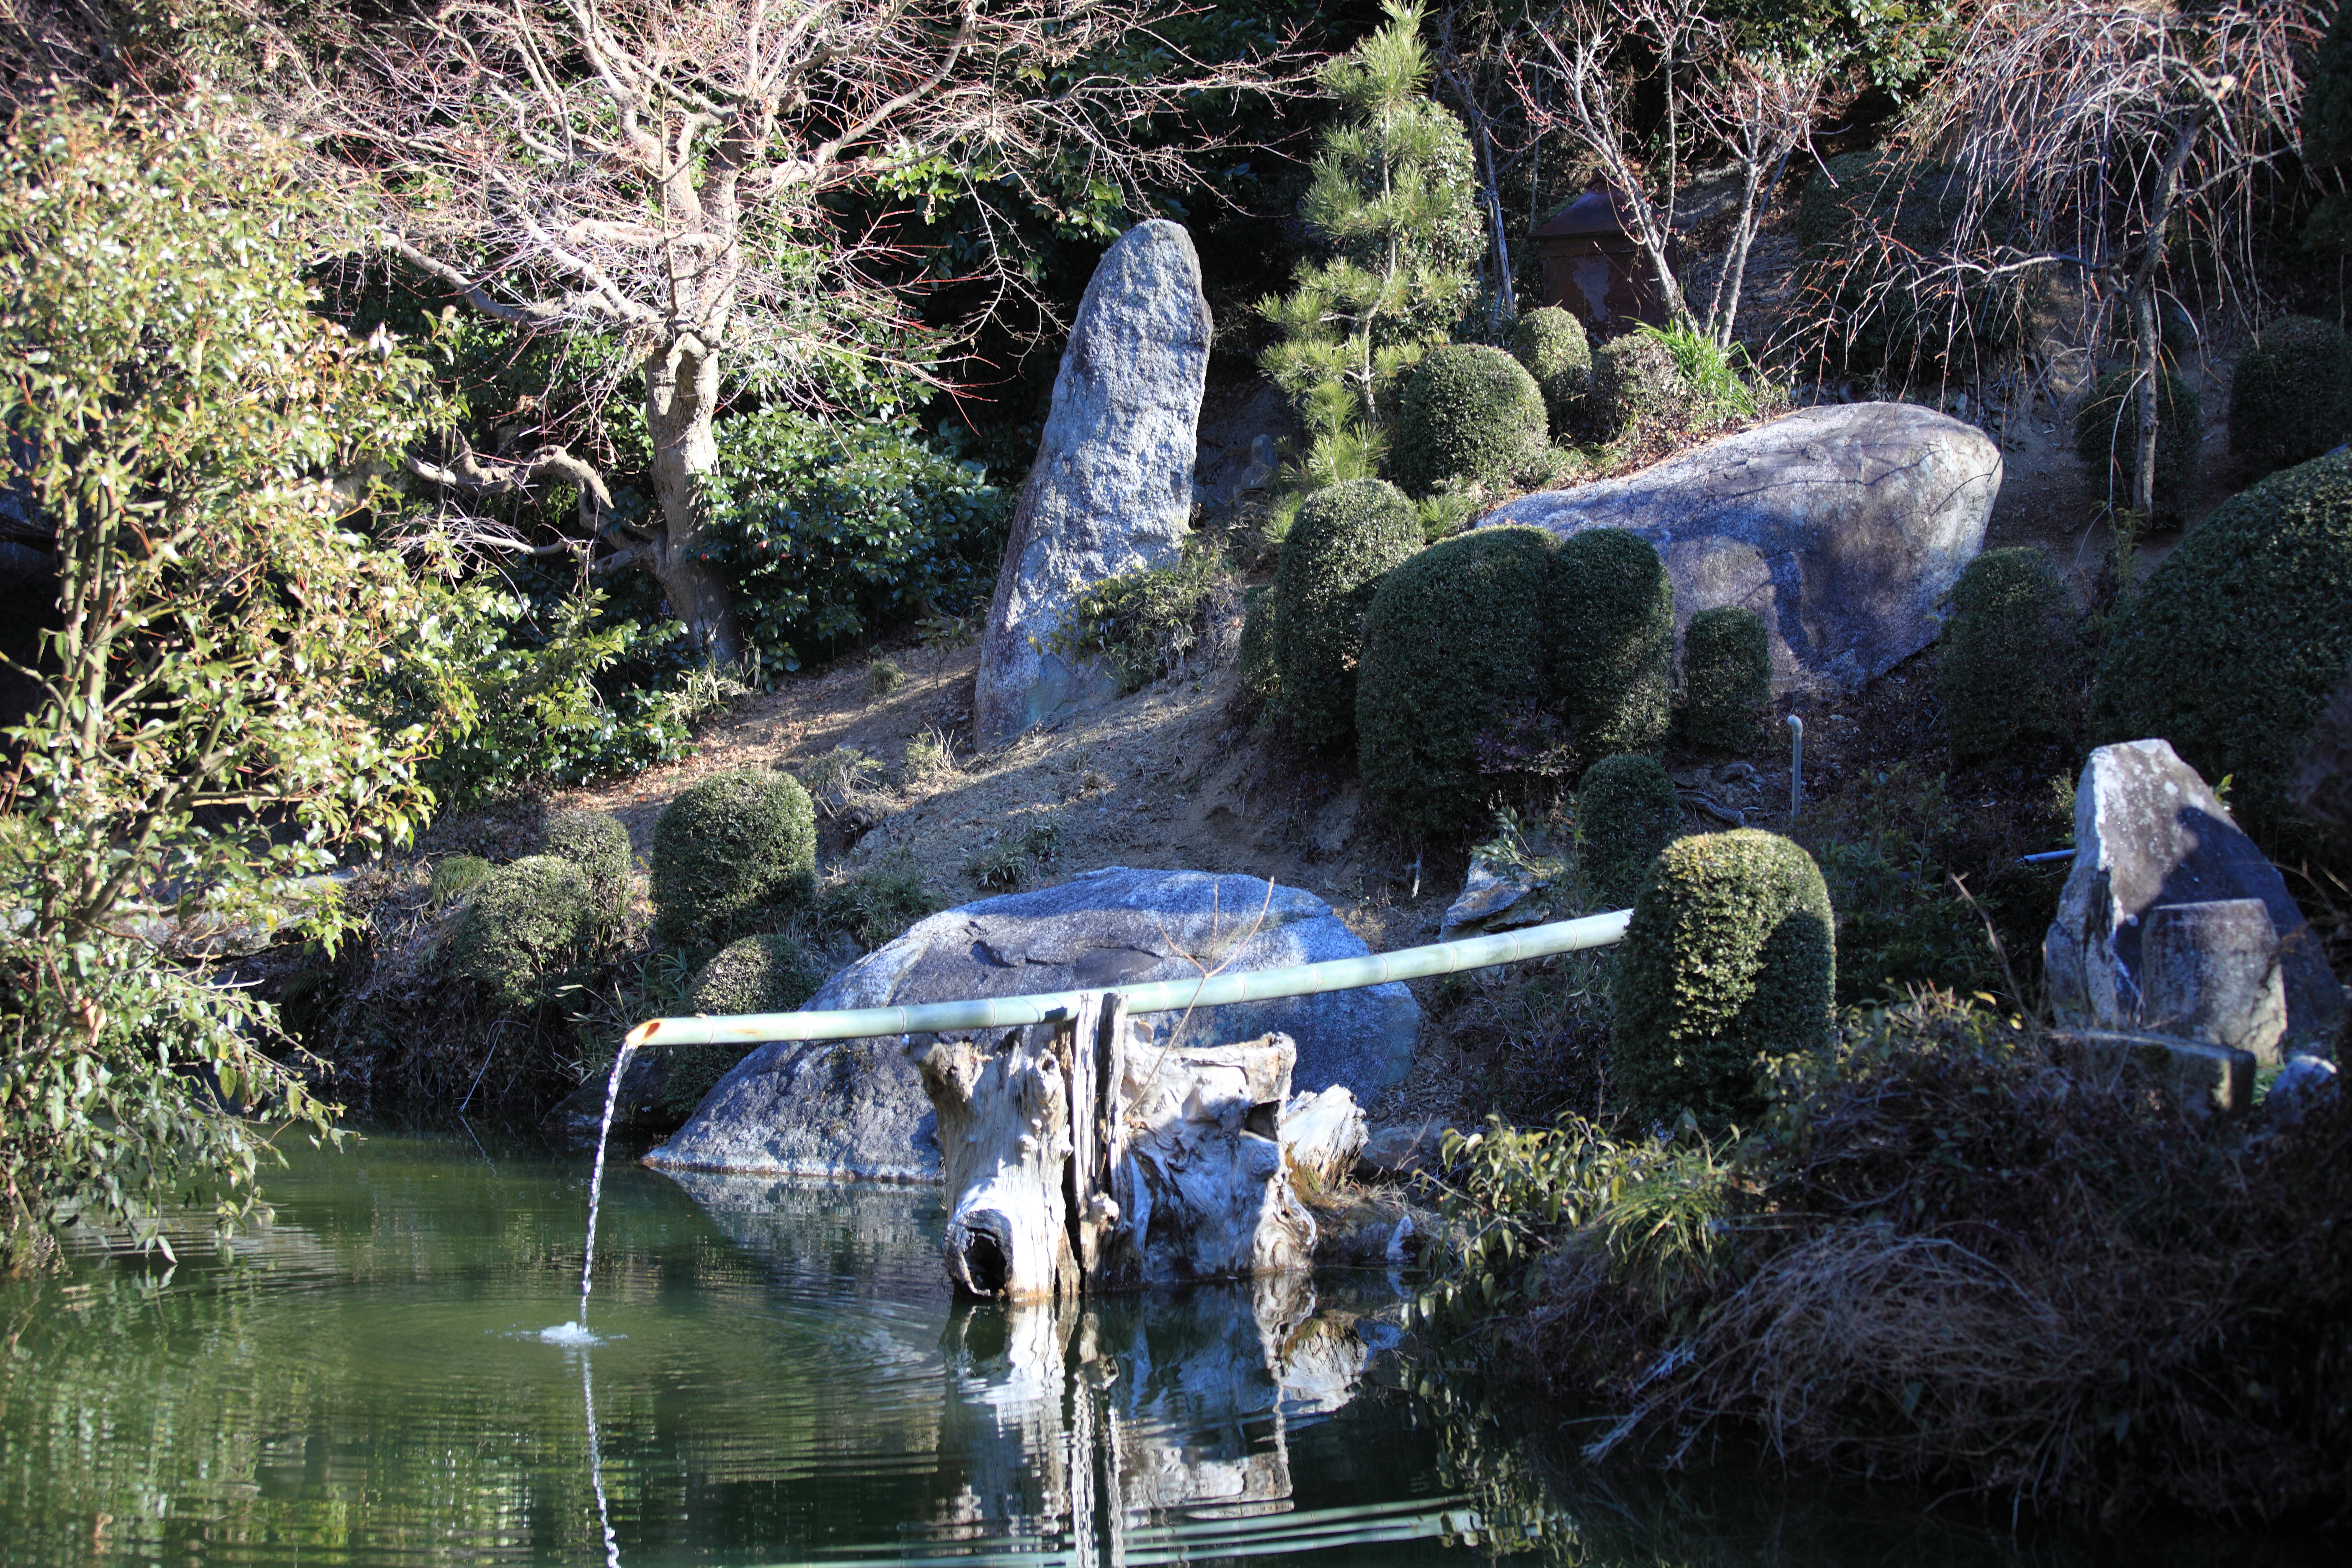
water, pond, high, park, garden, temple, japanese, fountain, 5d, style, hires, markii, water feature, hi, res, resolution, ibaraki, sakuragawa, yakuohin